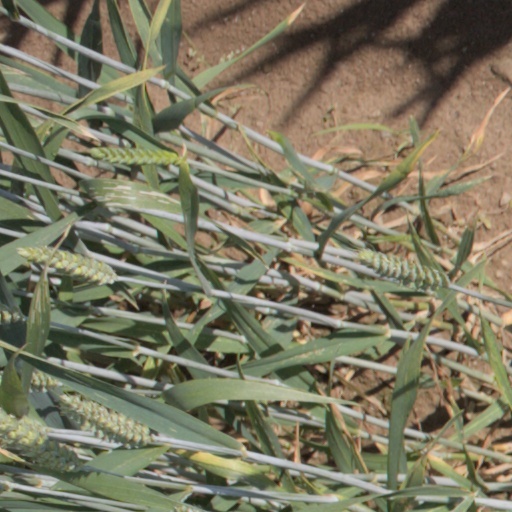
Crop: wheat